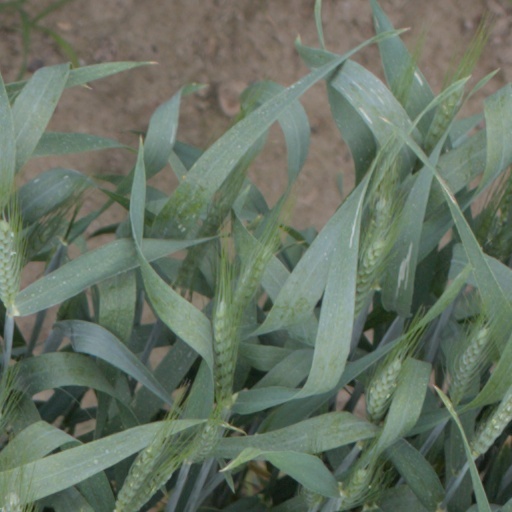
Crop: wheat